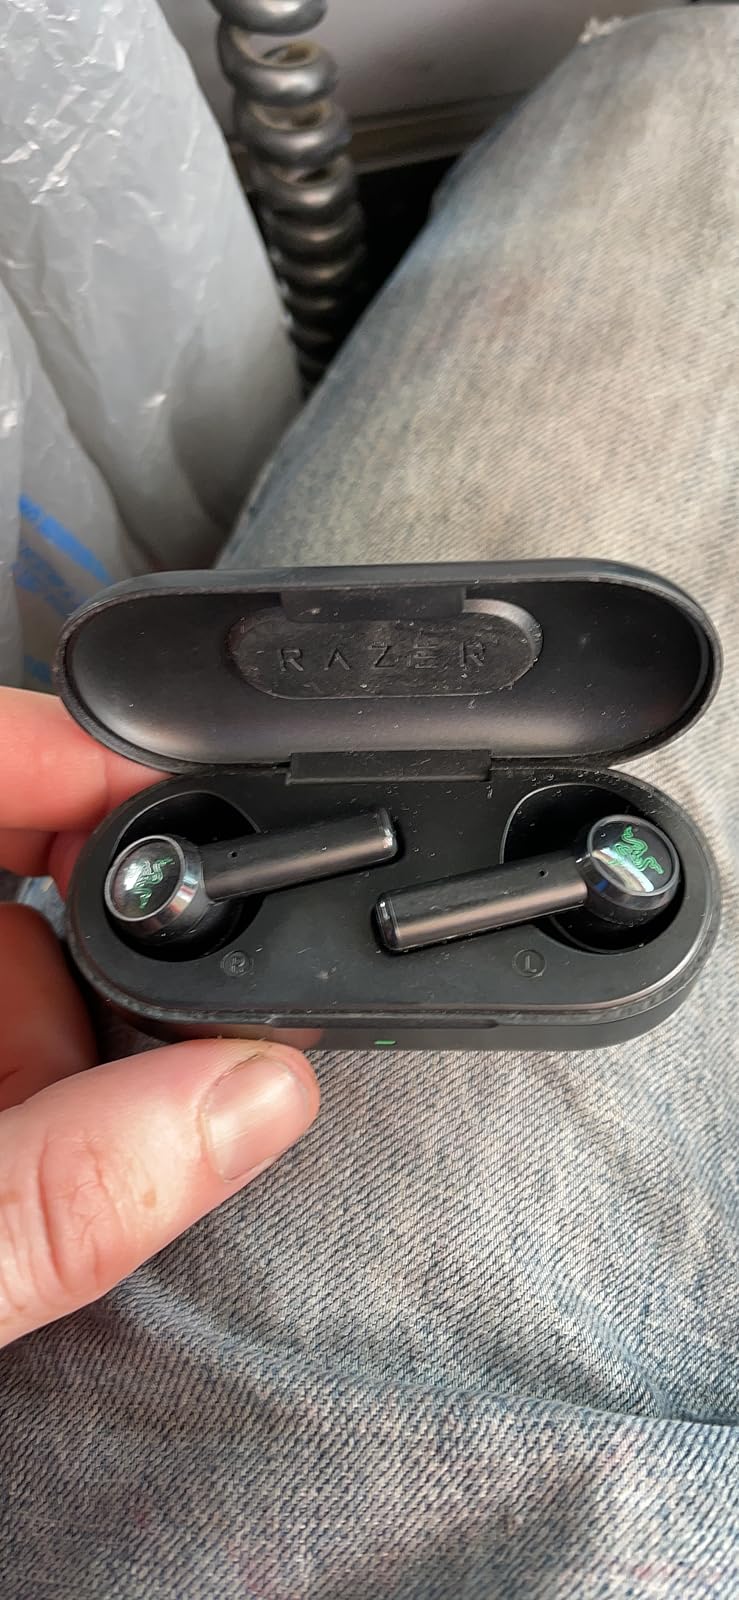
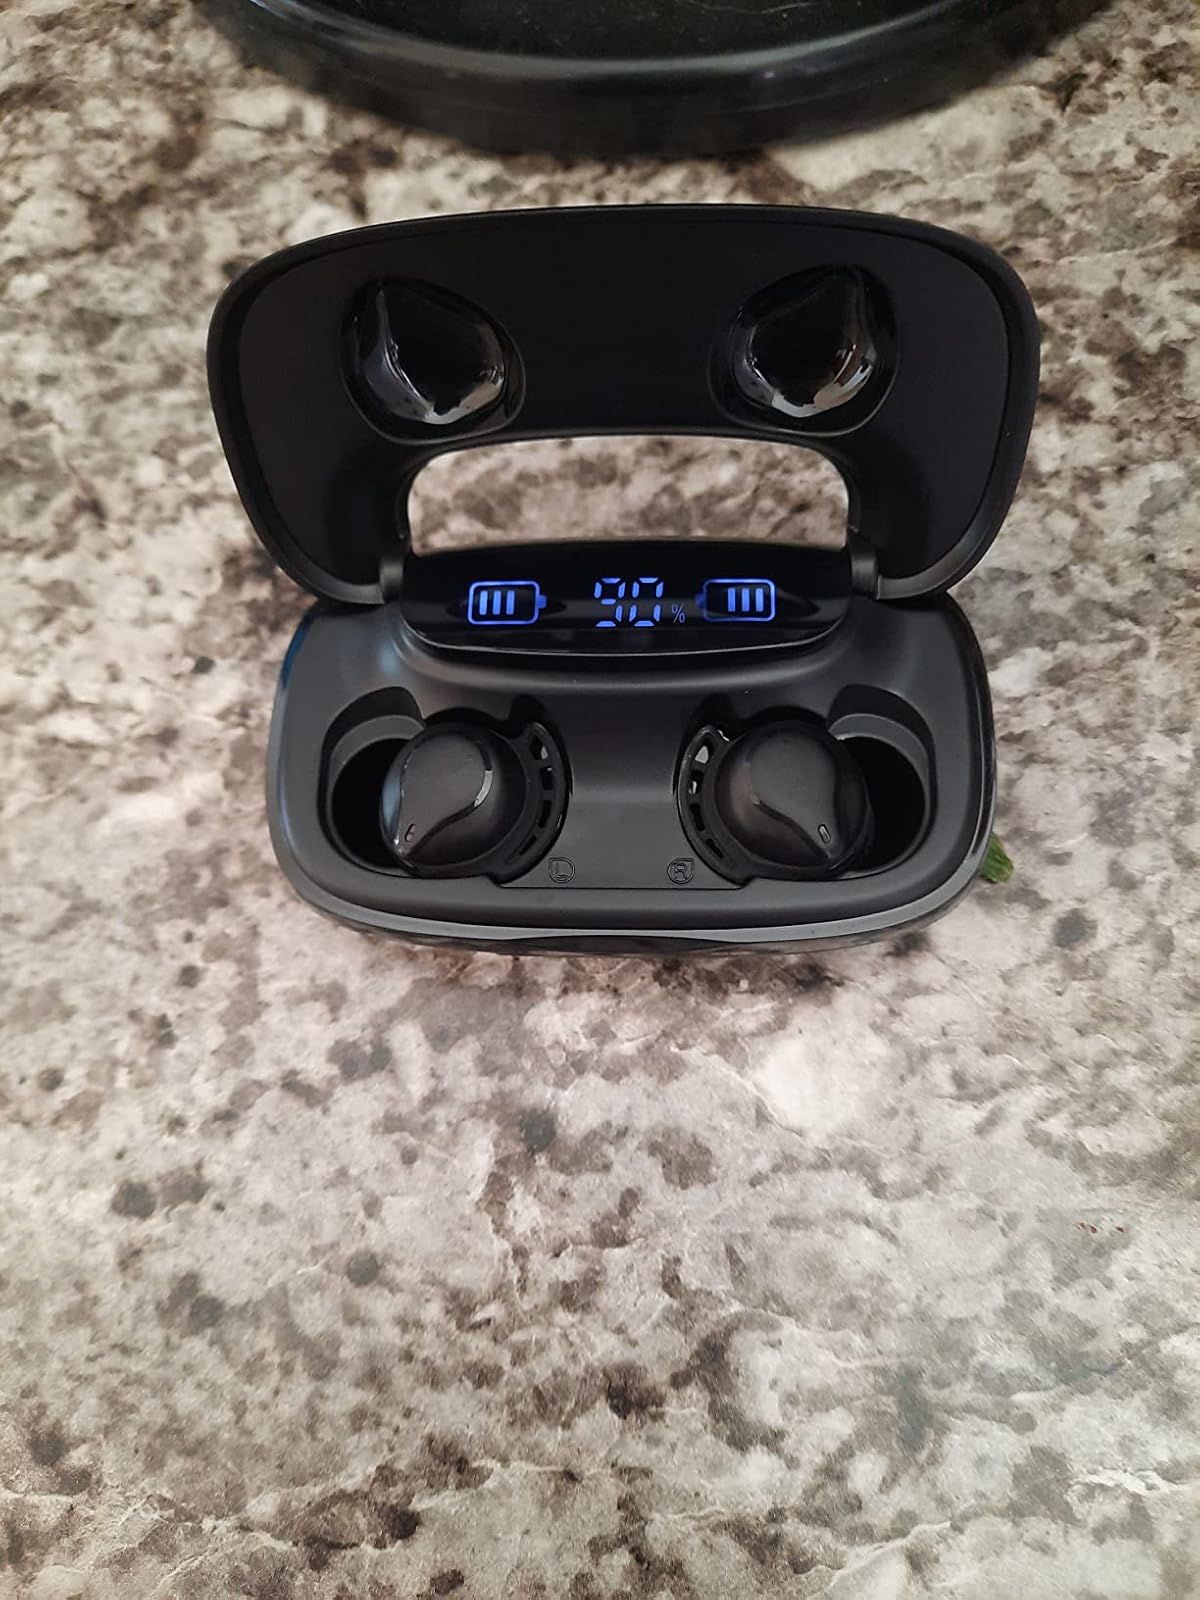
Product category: earbuds
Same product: no